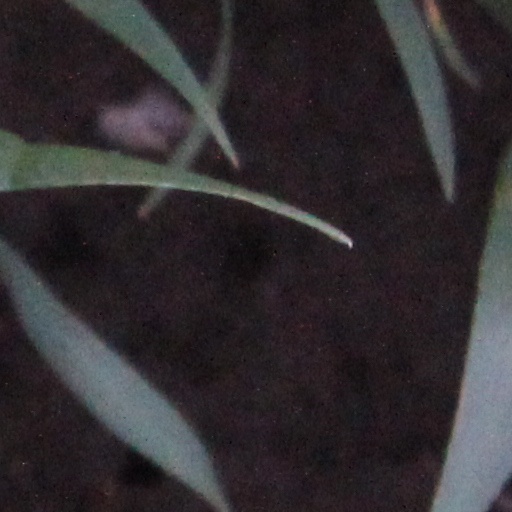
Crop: wheat